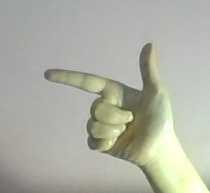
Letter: yaa